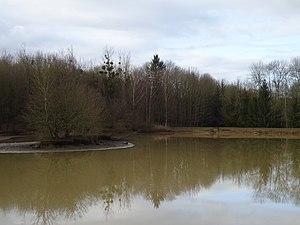
Etang communal de Foucherans
Foucherans est une commune française située dans le département du Jura en région Bourgogne-Franche-Comté.